Aponogeton

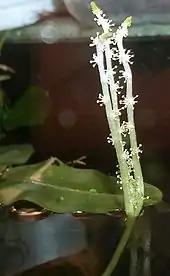
An African "Aponogeton" with a triple flower spike.

All "Aponogeton" species are easy to grow when their preferences are met. The Madagascar lace plants ("A. madagascarensis") require special handling as they prefer cooler water – as a maximum. As of 2010, the Australian species exist in very small numbers in the hobby trade.